Edappon

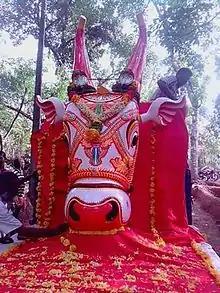
Edappon Kara kala thala for Padanilam Shivaratri

Edappon is a small town situated in Nooranad panchayat in Alappuzha district of the state of Kerala in South India. It is on the bank of the Achankovil river.